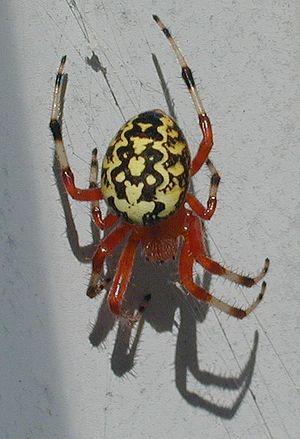
Araneus est un genre d'araignées aranéomorphes de la famille des Araneidae.